Evelyn Greeley

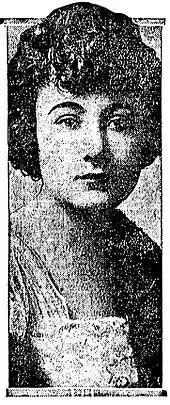
Greeley in 1922.

Greeley, who had been billed in the newspapers as the "most proposed-to woman in America", married for the first time to John Smiley on October 25, 1922. Smiley is variously identified as a fellow actor or a steel company executive.